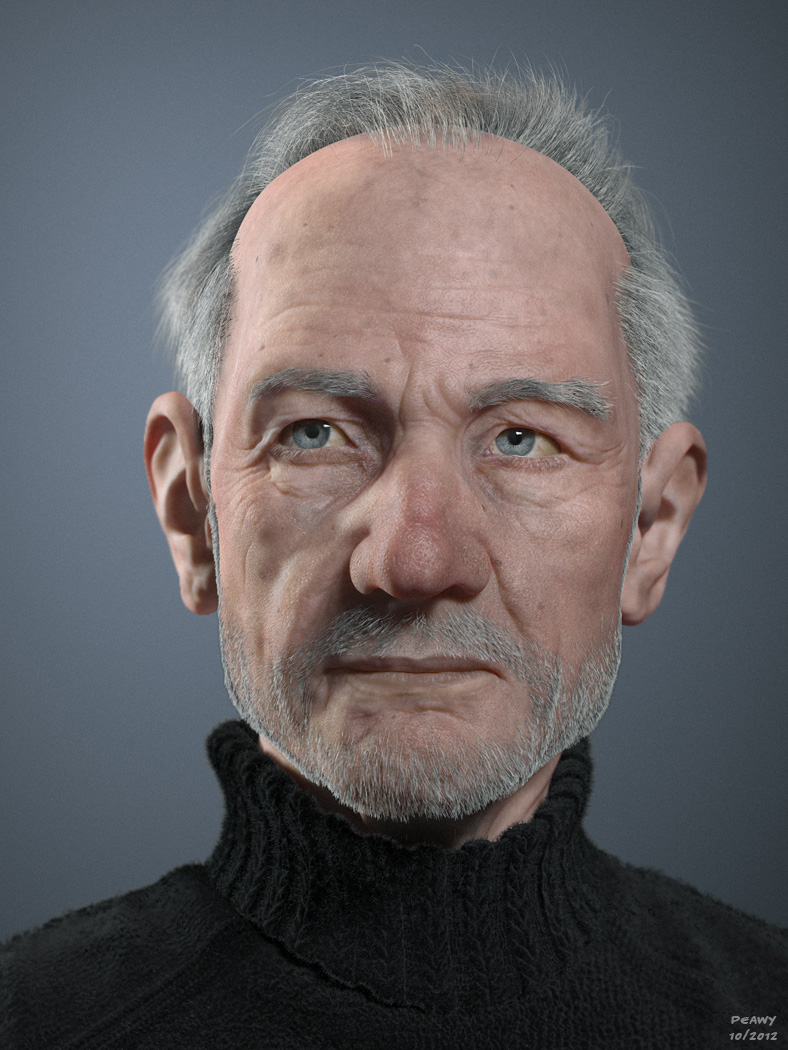
Portrait style: Real Portrait